Sagene

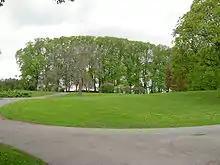
Bjolsenparken in Bjølsen

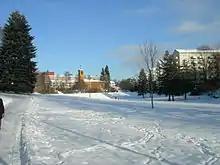
Iladalen Park in Iladalen

Skeid is traditionally a Torshov team with a good reputation of producing successful talents to Norwegian football.